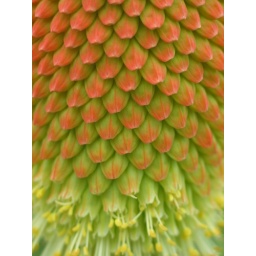
flower in the Dunvegan castle gardens